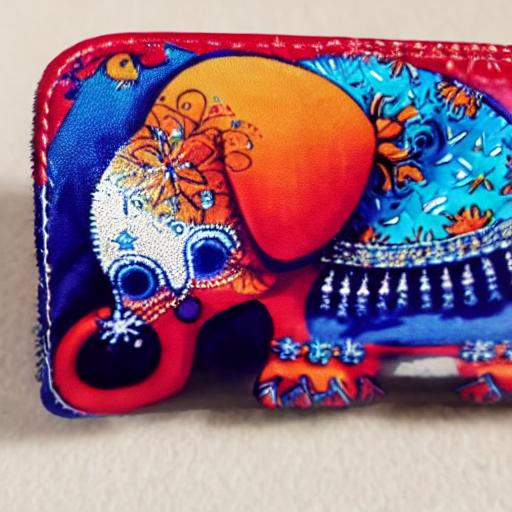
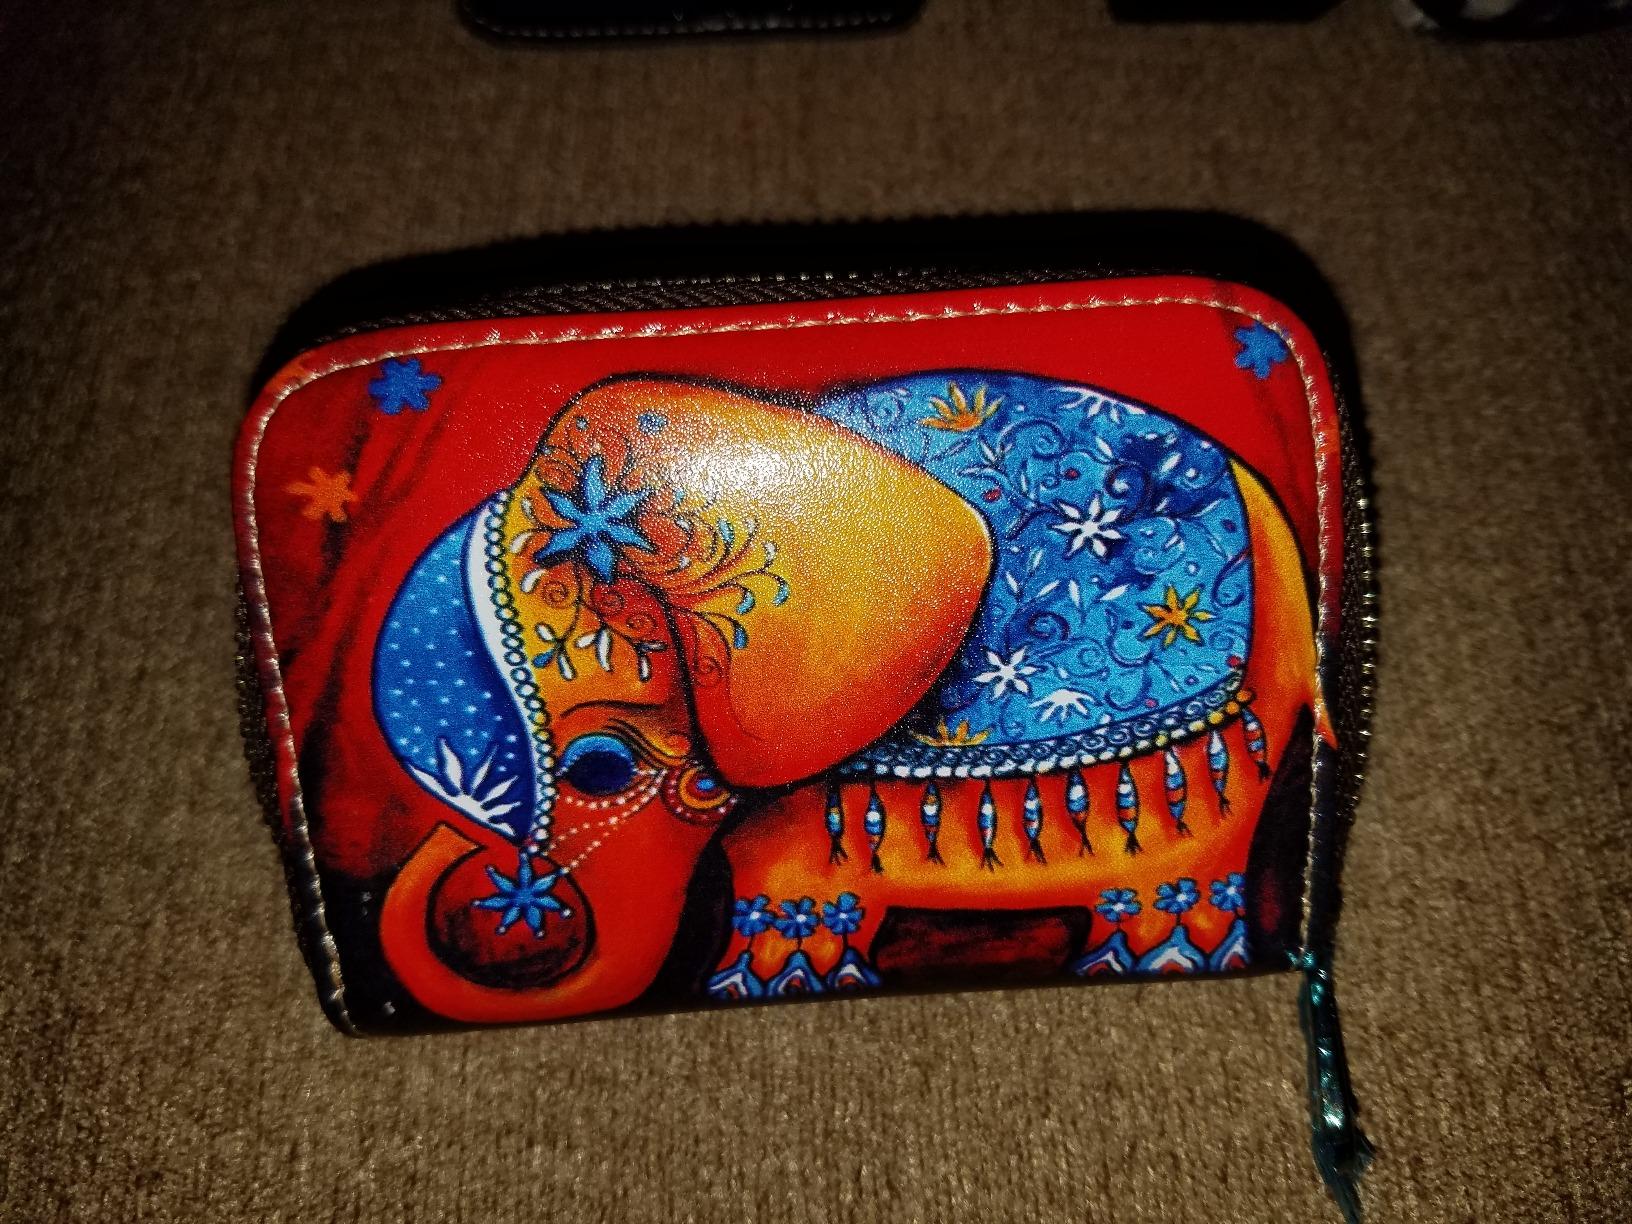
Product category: accessories_keychain
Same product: no